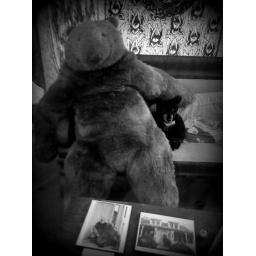
And pictures of Gorey with the giant bear on the table below the sofa.